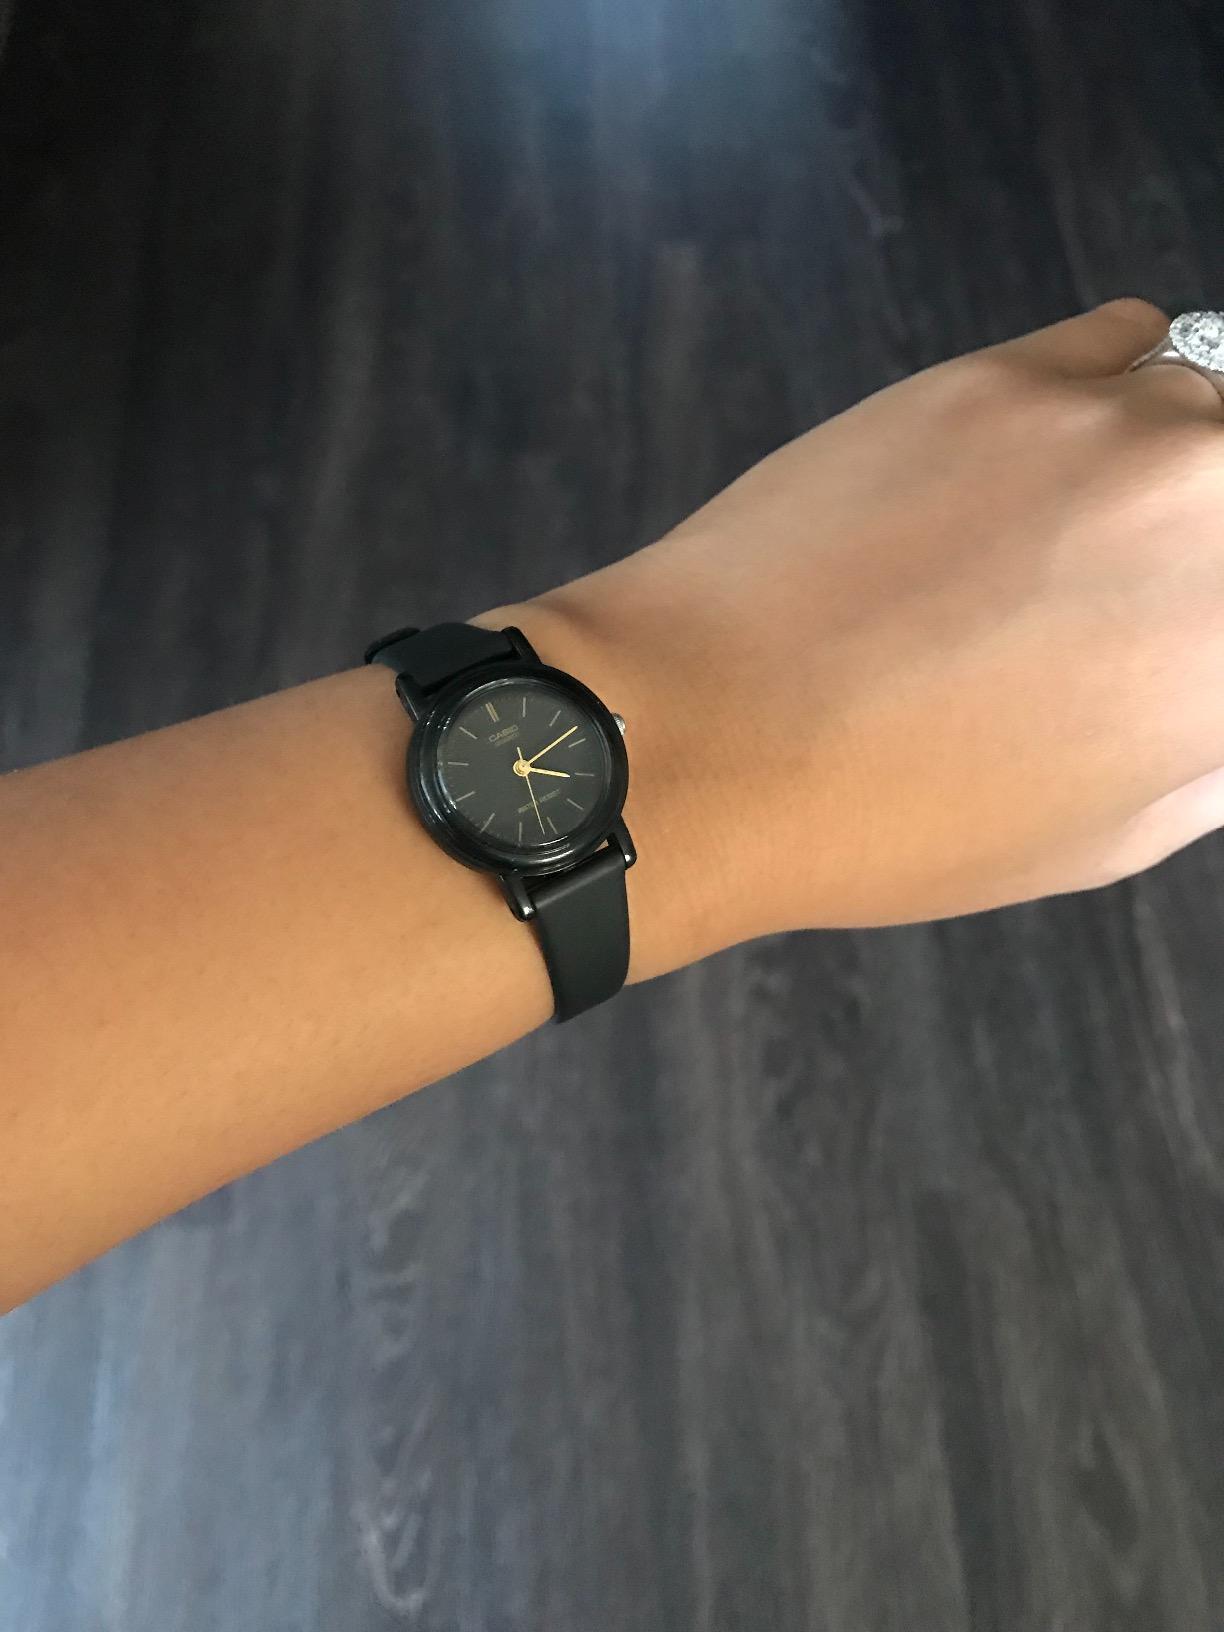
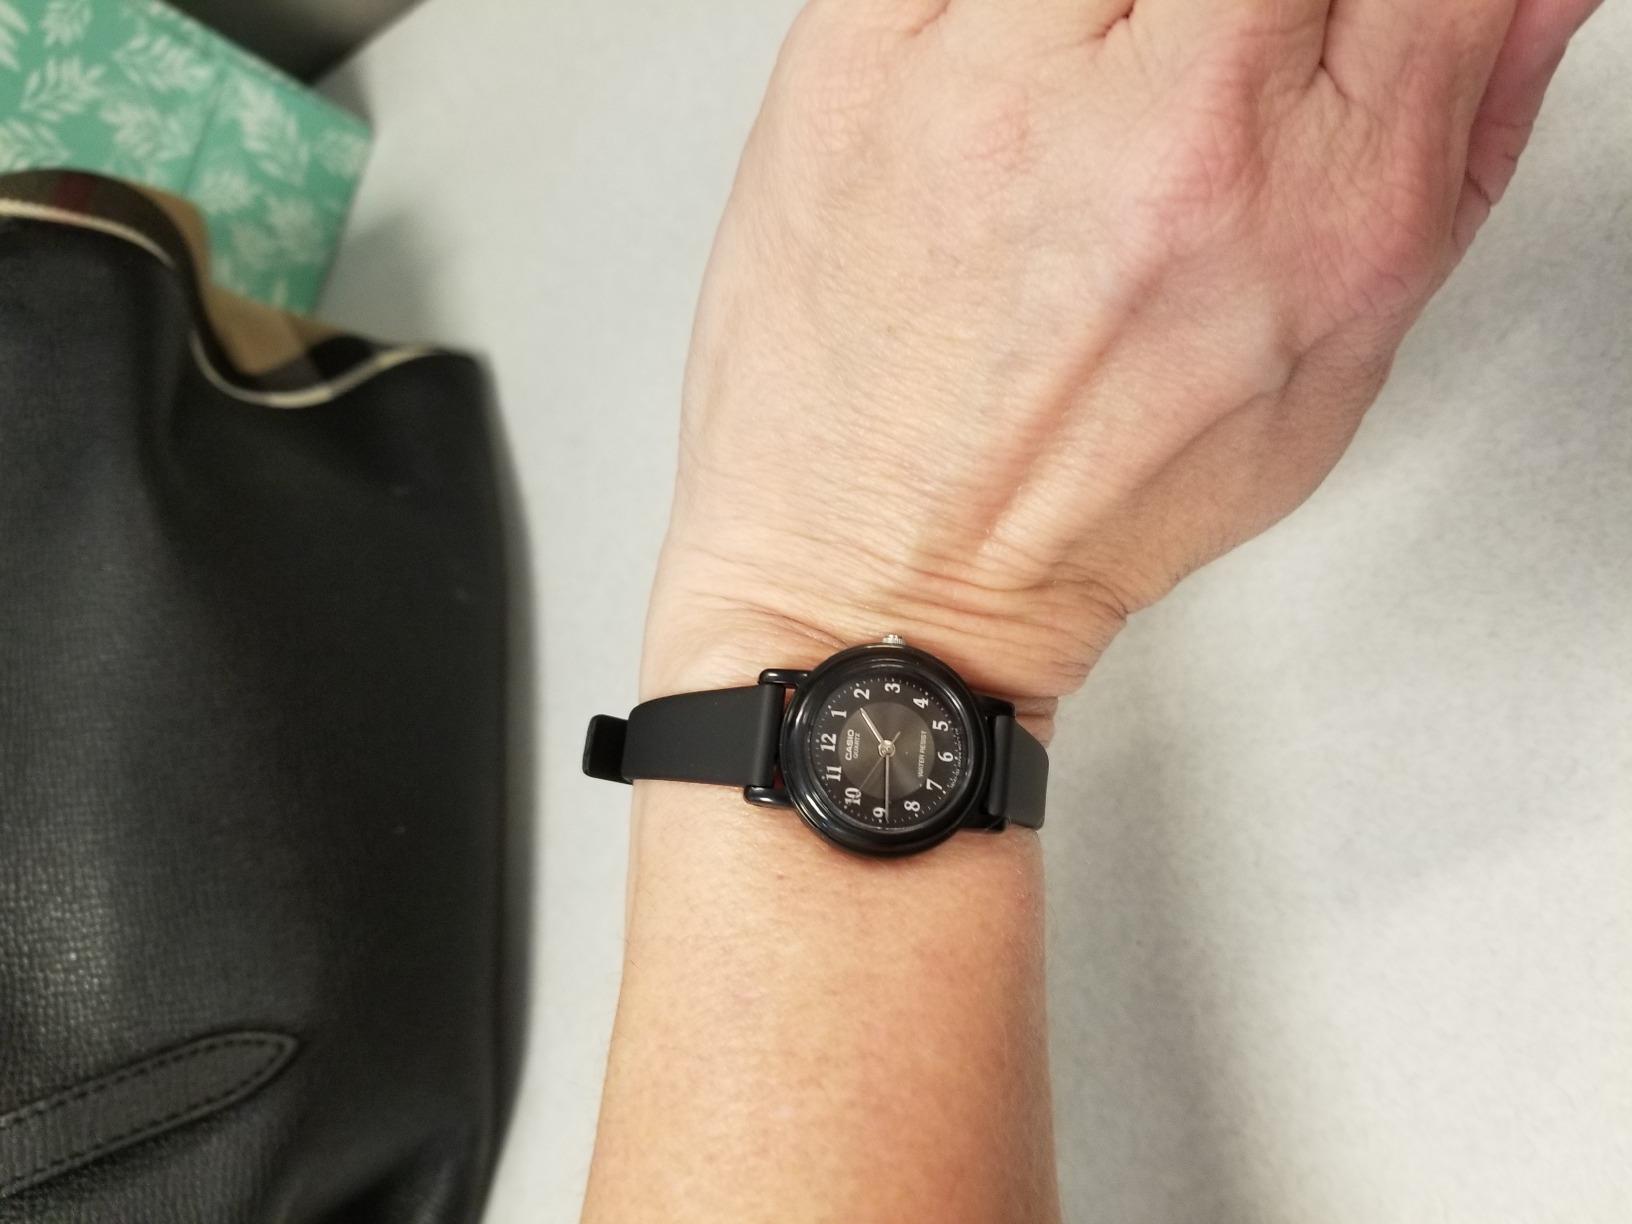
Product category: accessories_watch
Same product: no